Methone (moon)

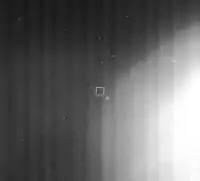
Discovery image of Methone on 1 June 2004

Methone was first discovered by the Cassini Imaging Team and given the temporary designation '. Methone is also named ' (32). The "Cassini" spacecraft made two visits to Methone, and its closest approach was made on May 20, 2012 with a minimum distance of from it.